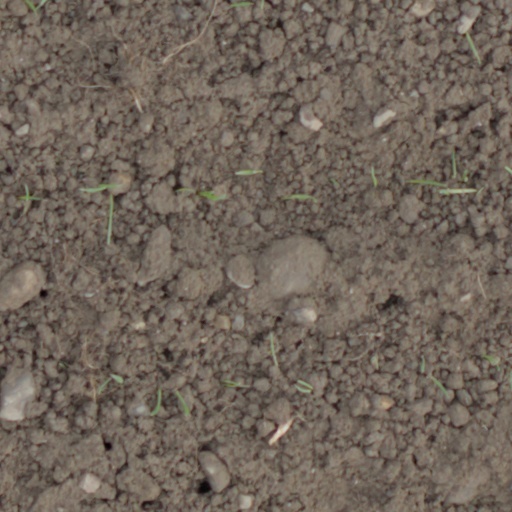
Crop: wheat